Baku International Bus Terminal

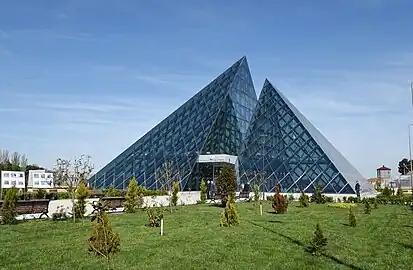
Avtovagzal Metro Station (Connected to International Bus Terminal)

The complex handles up to 950 bus movements every day across domestic and international routes, serving around 20,000 passengers. The terminal has four floors served by 14 escalators and 10 lifts. It also features a 93-bed hotel, 700-space car park, shopping mall of 800 shops, 500-seat canteen, bank, medical center, postal office, and waiting and VIP rooms. There is also a station supervisor's office and bus drivers` rest room facilities. The complex also has its own 35 kV auxiliary power station and five transformers.